Anarchism in the United States

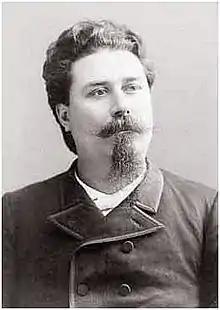
Jo Labadie, American anarchist and labor organizer

The anti-authoritarian sections of the First International were the precursors of the anarcho-syndicalists, seeking to "replace the privilege and authority of the State" with the "free and spontaneous organization of labor."